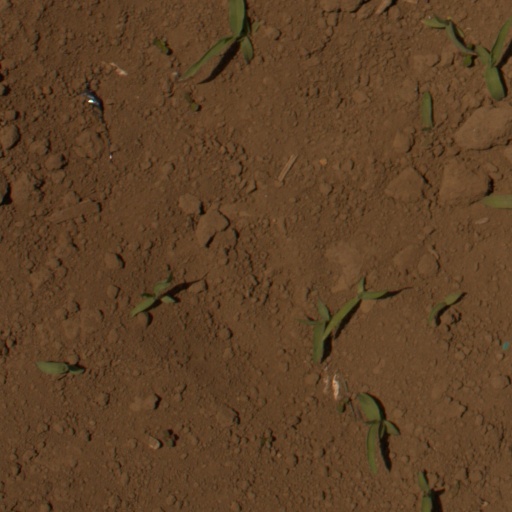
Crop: Jerusalem artichoke